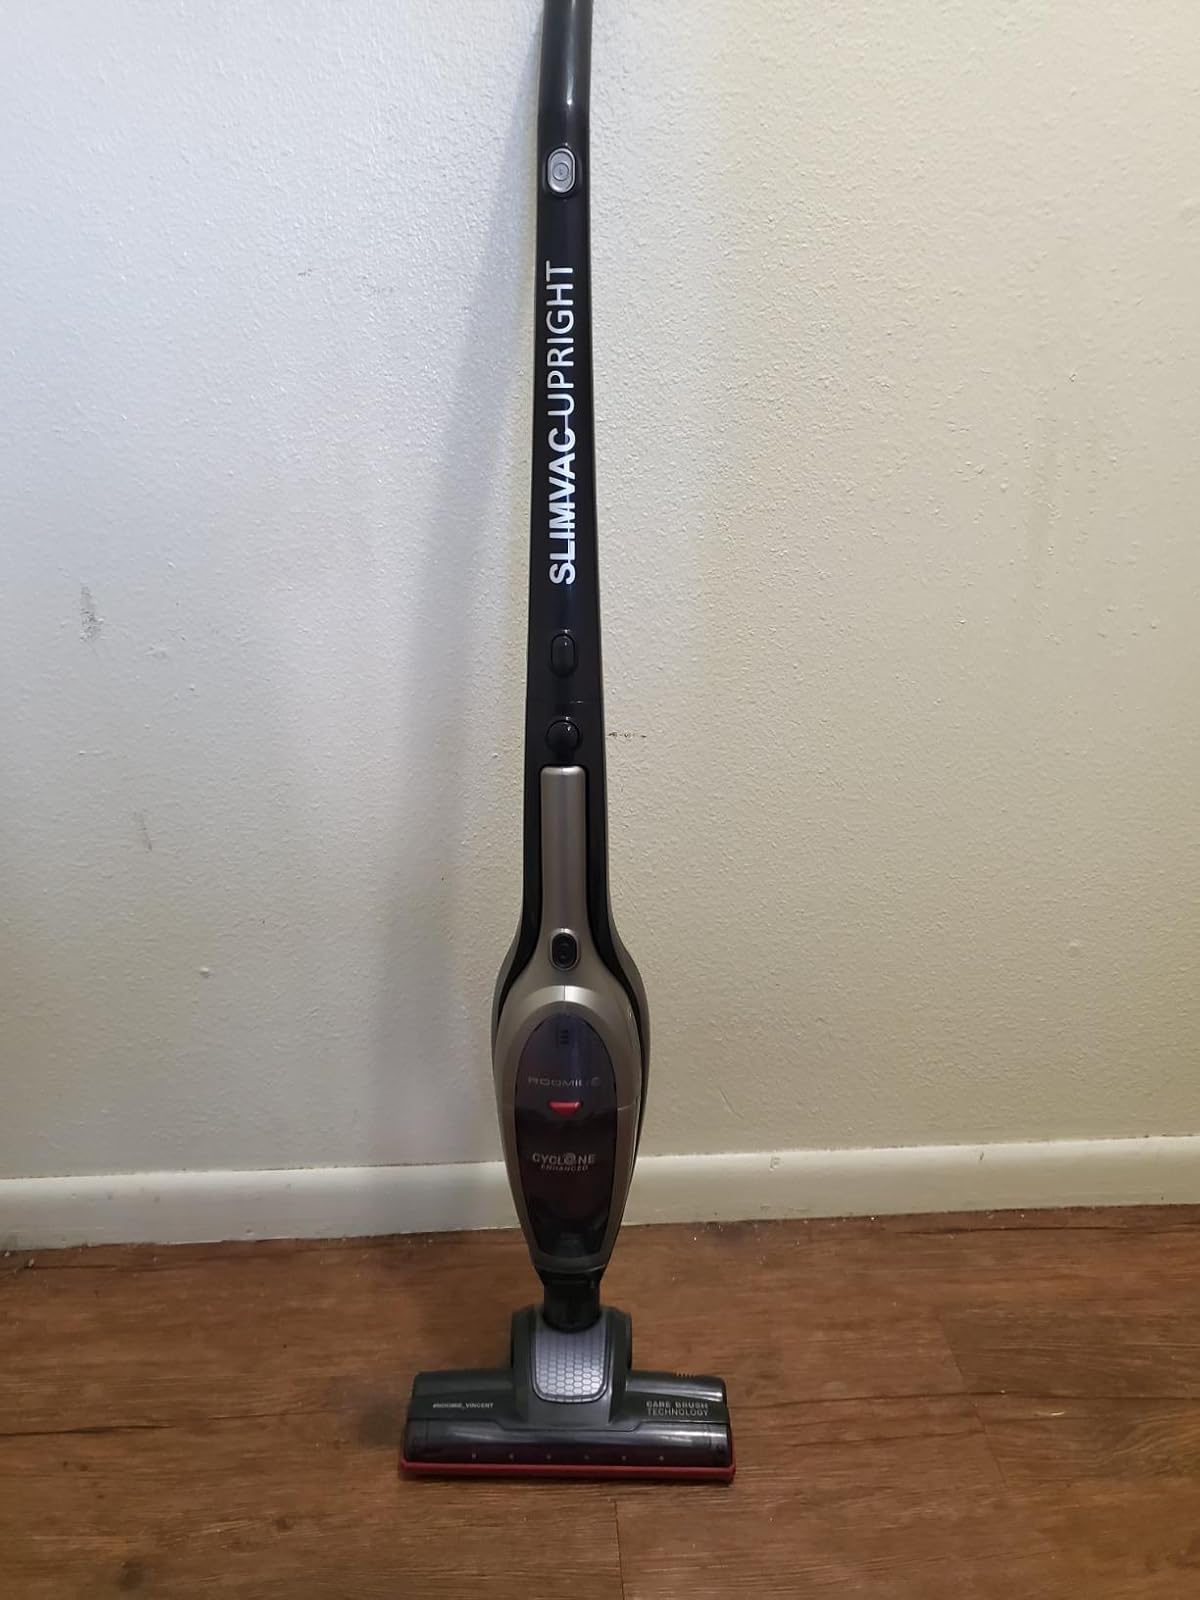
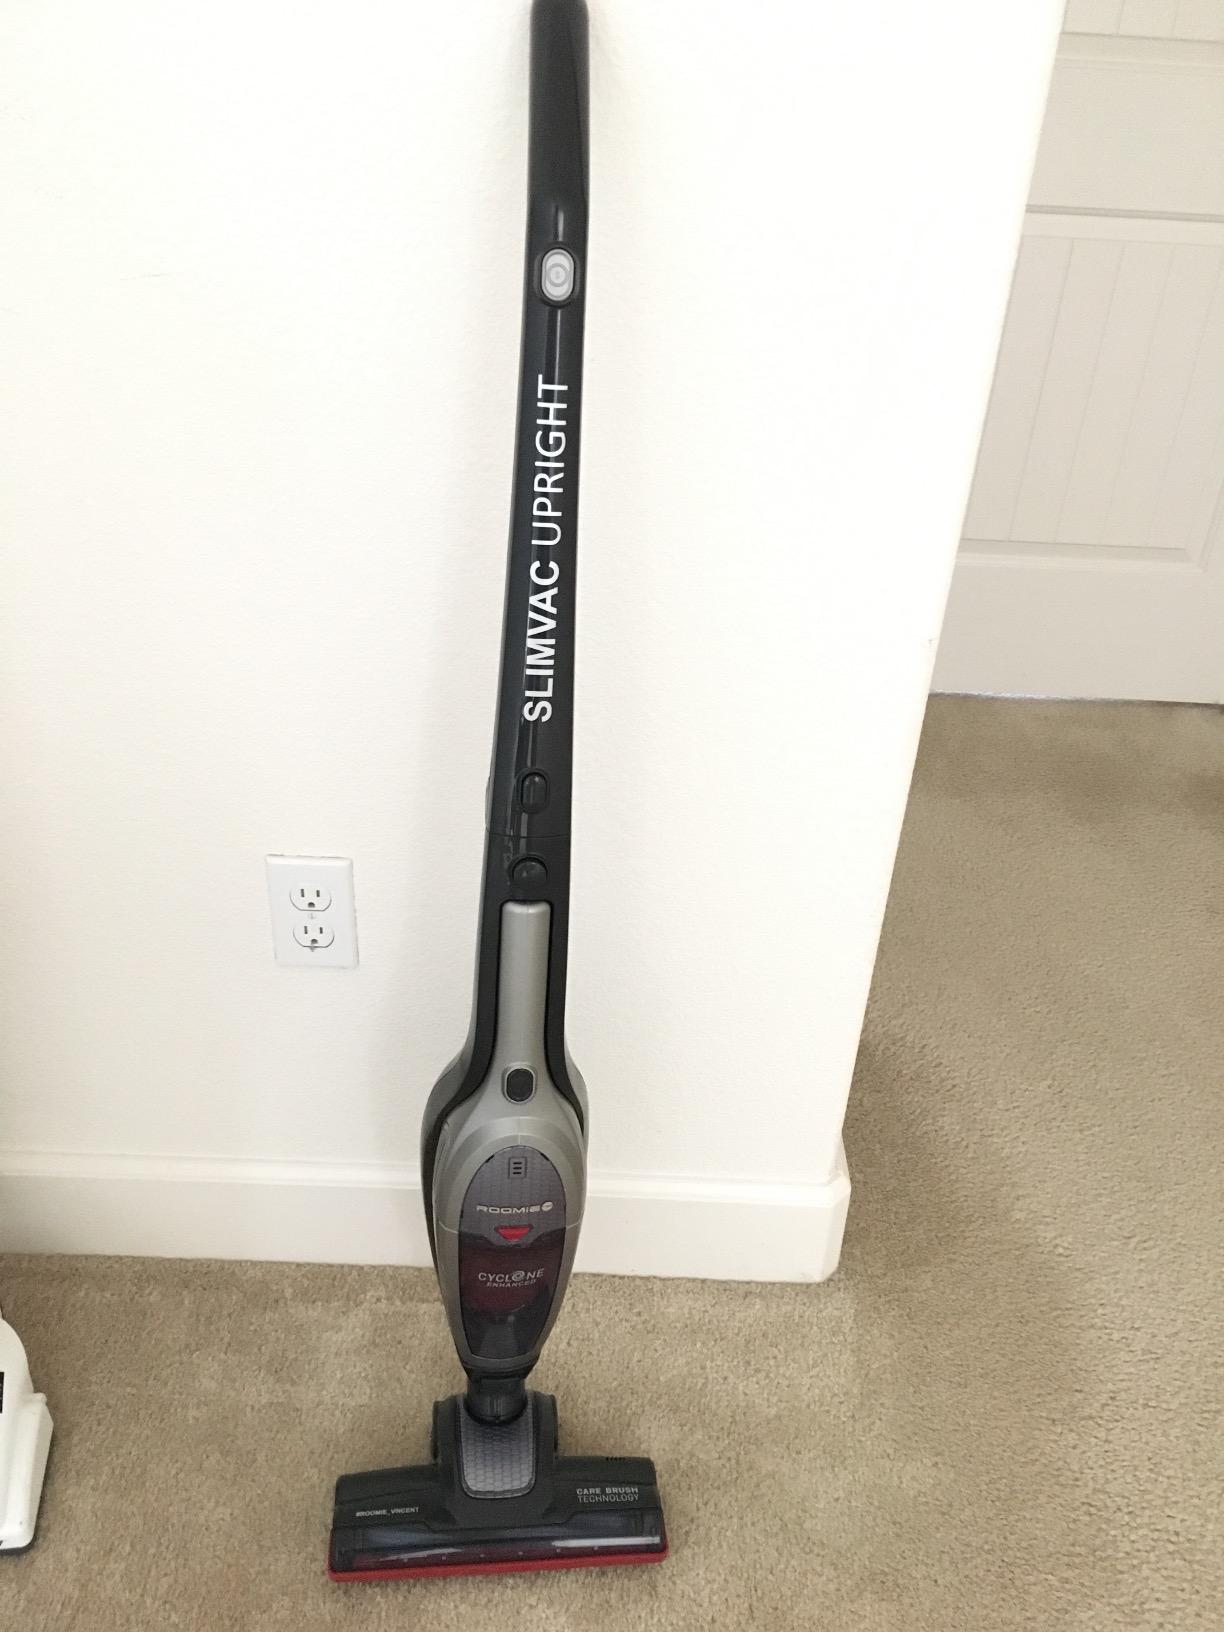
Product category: items_vacuum
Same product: yes